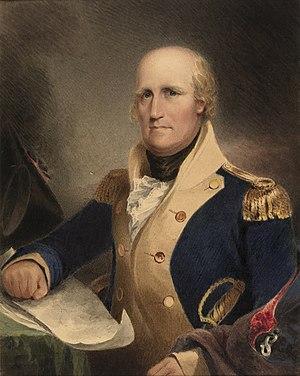
De par sa position géographique centrale à l'est des États-Unis, l'histoire de la ville de Louisville a été riche en rebondissements.
L'Histoire du Kentucky, le premier État créé à l'ouest des Appalaches, occupe une place symbolique importante dans la mystique américaine de la Destinée manifeste, exprimant le droit de s'étendre vers l'Ouest, en raison des premiers établissements effectués sur cette voie en 1775.
Louisville [lwi.vil] est la plus grande ville de l'État du Kentucky, aux États-Unis. Elle est située dans le nord du Kentucky, le long de la rivière Ohio qui fait office de frontière avec l'État voisin de l'Indiana. Louisville est le siège du comté de Jefferson et son agglomération s'étend jusqu'au sud de l'Indiana, ce qui lui vaut le surnom de Kentuckiana. Avec ses 597 337 habitants en 2010, appelés Louisvillians, la commune est classée en 27ᵉ position des villes les plus peuplées du pays. L'aire urbaine de Louisville compte 1 283 566 habitants, la 42ᵉ du pays.